M Resort

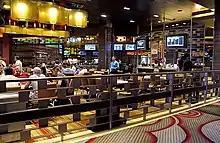
Poker room in 2010

The M Resort features a modern design. Marnell oversaw every detail of the property. Glass designs are prominent throughout the resort. The hotel contains 390 rooms, located in a 16-story tower. The resort also includes a spa.